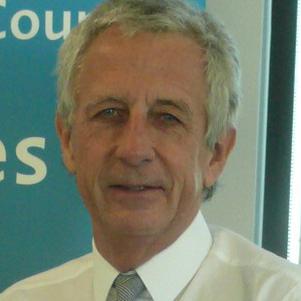
Age: 67